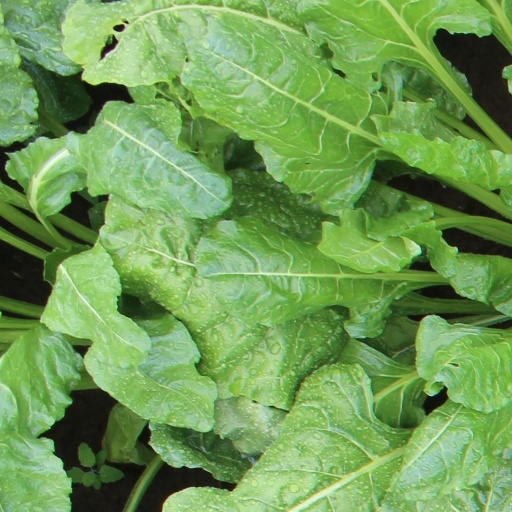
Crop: sugar beet